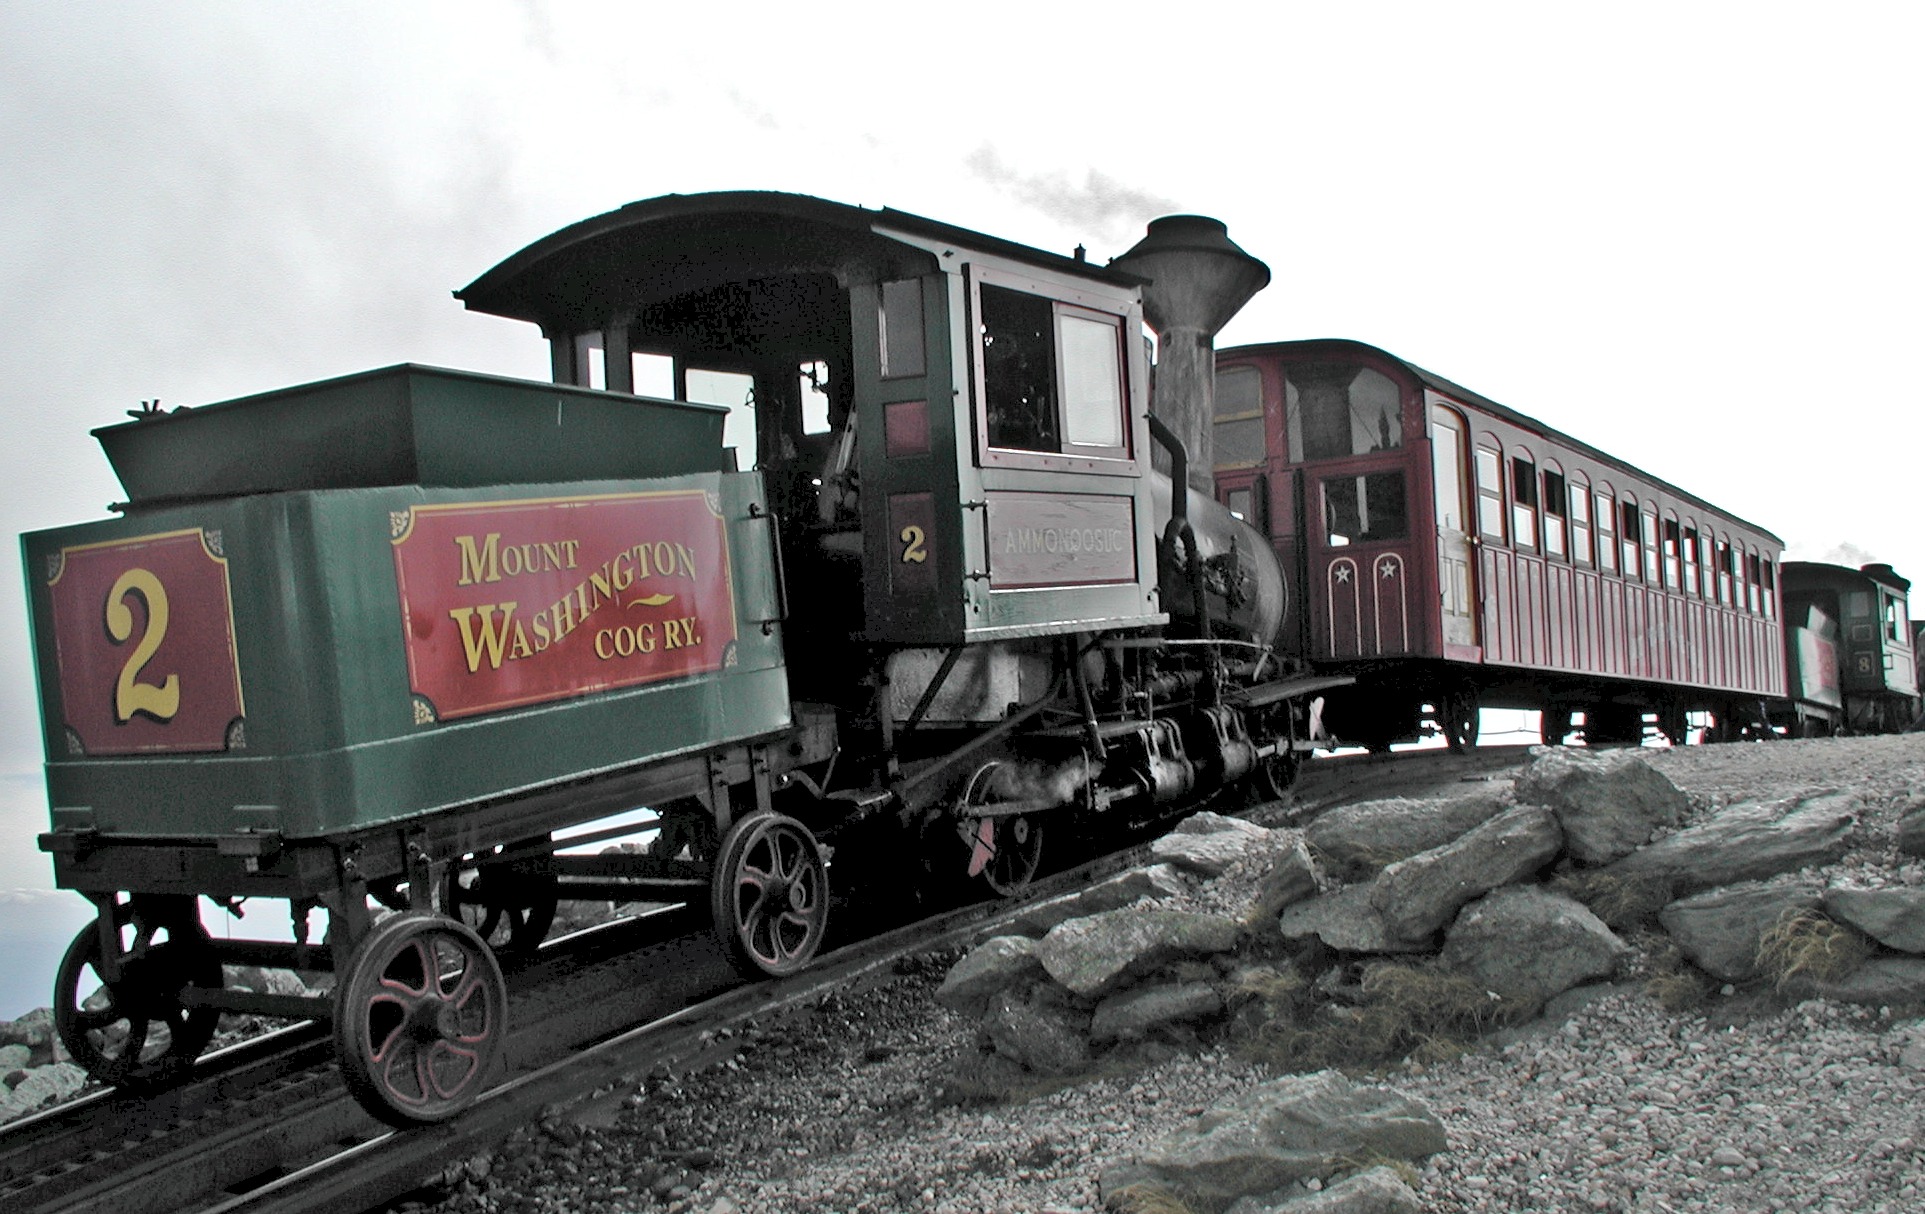
track, train, transport, vehicle, usa, summit, locomotive, passenger, rail transport, land vehicle, freight car, rolling stock, railroad car, passenger car, mount washington